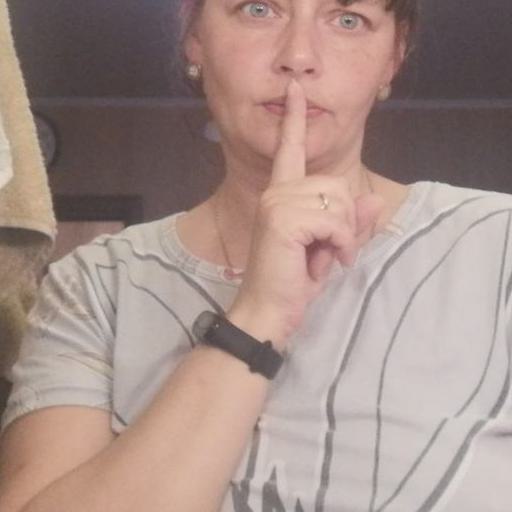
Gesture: mute